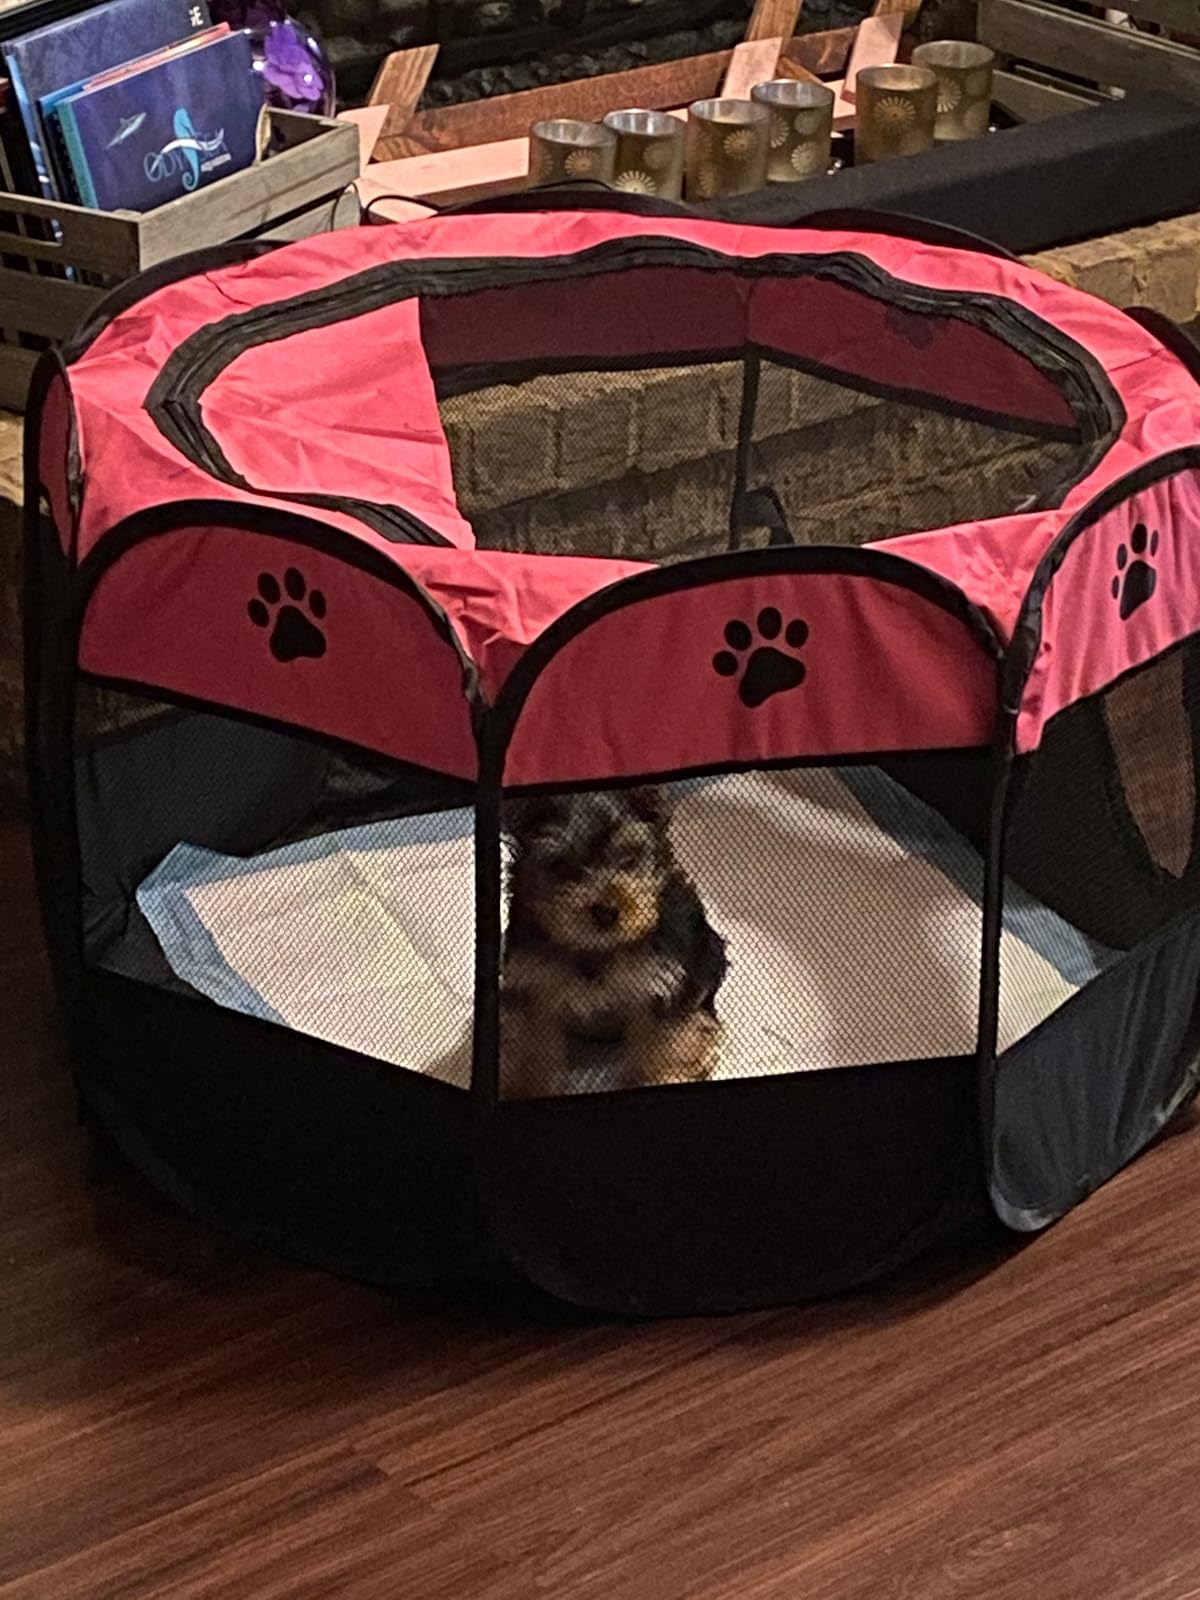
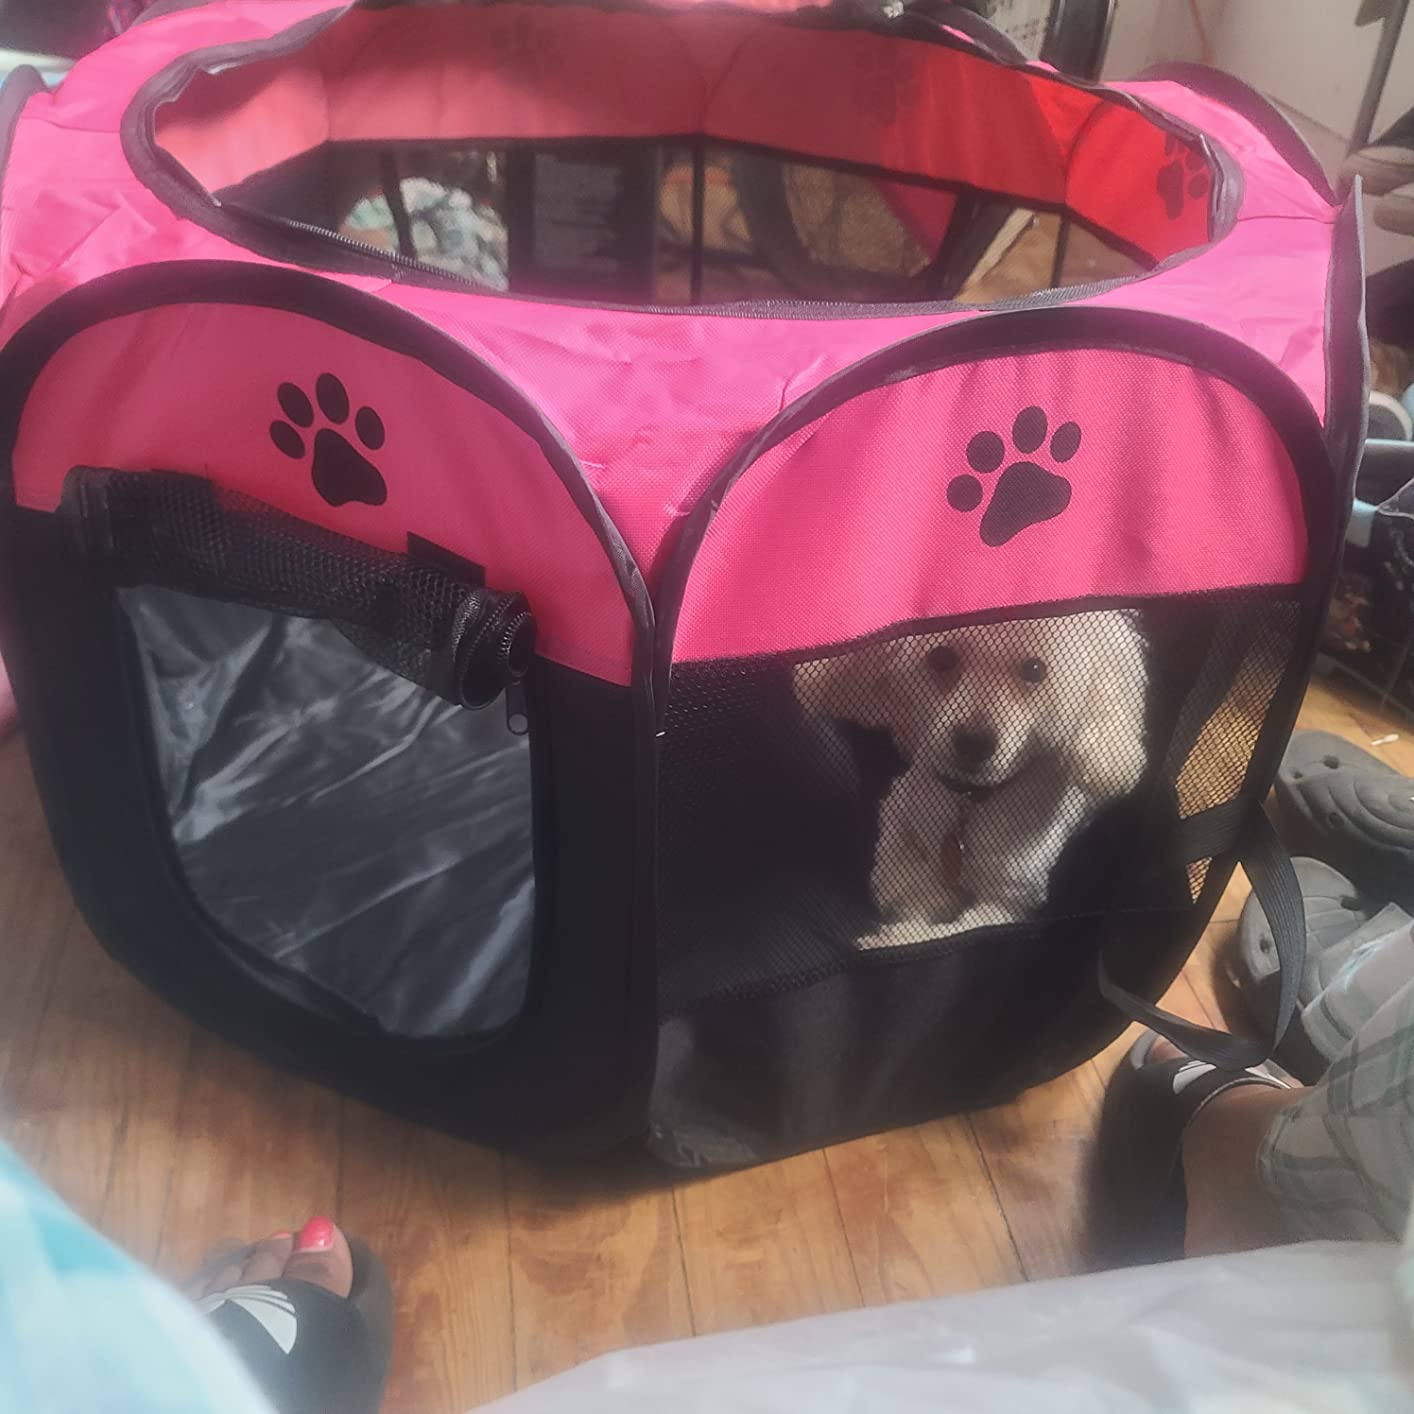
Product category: items_kennel
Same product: yes